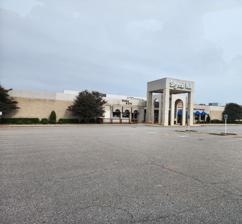
Building: Signal Hill Mall
Country: United States of America
Year built: 1973
Shopping mall in North Carolina, United States Signal Hill Mall The entrance of Signal Hill Mall in 2022 Location Statesville, North Carolina , United States Coordinates 35°47′33″N 80°51′27″W / 35.7926°N 80.8575°W / 35.7926; -80.8575 Address 1685 E Broad St Opening date August 1, 1973 ; 51 years ago ( August 1, 1973 ) Closing date January 2024 ; 12 months ago ( January 2024 ) Developer C&J Associates Management C&J Associates Owner C&J Associates No. of stores and services 1, 42 at peak No. of anchor tenants 4 (1 open, 3 vacant) Total retail floor area 309,100 square feet (28,720 m 2 ) No. of floors 1 A portion of the Signal Hill Mall's interior in 2023 Signal Hill Mall was a regional enclosed shopping mall located in Statesville, North Carolina , United States. Opened in 1973, it originally featured more than 40 stores, with Woolworth , Belk , and Spainhour's as its original anchor stores . An expansion in 1979 relocated Spainhour's while also adding JCPenney . Spainhour's and Woolworth both closed in the mid-1990s, with Peebles and Hills respectively taking their places; Hills in turn was replaced by Sears soon after. The mall experienced a great deal of decline in the 2010s, losing most of its major stores throughout the decade and receiving significant attention as an example of a dead mall . History 1970's C&J Associates announced the mall on December 10, 1971, with Woolworth and Belk as the first two anchor stores. The mall would have 275,000 square feet (25,500 m 2 ) of retail space and room for 30 stores. The third original anchor, Spainhour's, was a local department store also operational in downtown at the time. Belk had been operational in the city since 1912. The mall officially opened for business on August 1, 1973, with Belk, Spainhour's, and Woolworth as anchor tenants. A Winn Dixie grocery store was located just behind the mall. 1980s An expansion of the mall was started in 1979. The existing Spainhour's building was renovated for a new mall wing leading to a relocated, 41,000-square-foot (3,800 m 2 ) Spainhour's as well as an adjacent 51,324-square-foot (4,768.2 m 2 ) JCPenney . The cost of these renovations was stated to be $4,000,000. The new interior space totaled up to 21,000 square feet, and included eight new stores. This brought the total to 42 stores. C&J Associates stated this portion cost $1,000,000. Stores that joined during this period included Endicott Johnson , GNC , Chick-fil-A , Pearle Vision Center , Lerner New York (now known as New York & Company ), Record Bar , and Southern Bell Telephone Company; which opened in November 1980. Renovation work concluded with ceremonies on August 6, 1980 for the two anchor stores, and October 15, 1980 for the interior tenants. 1990s The mall underwent a number of internal changes in the 1990s. First was the closure of Spainhour's in late 1992, ending its 50 years of service in Statesville. This was followed in January 1993 by the closure of Woolworth. By year's end, Peebles opened in the former location of Spainhour's. In response to this, the mall owners held a grand opening ceremony with a live band performance from The Muscat Ramblers, a band out of Charlotte, North Carolina . Renovation of the former Spainhour's location for use by Peebles took about six months. Winn Dixie closed on December 14, 1994. This was a response to the company making a wider move to close smaller stores and open larger ones. On July 28, 1995, Hills opened in the former location of Woolworth . The 83,000 square feet (7,700 m 2 ) store space cost about $2,000,000 to renovate. This location would be short lived, as Hills closed in April 1997. It was quickly replaced by Sears , which held a grand opening on October 18, 1997. Sears was the most highly requested store by mall patrons, according to manager Burr Collier. Another major addition to the mall during this timespan was IHOP , which opened in February 1994 in a space at the front of the mall last occupied by the Apple House Buffet. At the time, inline tenants of the mall included Blockbuster Music, Chick-fil-A , Dollar Tree , Footaction , GNC , and Kay-Bee Toys . 2000s Peebles began a going out of business sale on December 3, 2003 before closing in January 2004. Around this time, management of C&J Associates announced plans for renovation. As part of these plans, some store leases were not renewed. Chick-fil-A closed on December 31, 2005. Another closure during this time span was Pet Pros pet store, whose owner Bob Barber stated that sales had decreased by 40 percent in the months leading up to the store's closure. A patron in the 2006 article detailing the struggling mall's story stated, "If I'm going to go shopping, I'm going to go to another mall." 2010s Sears closed in 2012 as part of a restructuring plan by the chain to close over 100 stores. Despite C&J Associates' intentions, a redevelopment project for the mall would never come. The reasoning for this was the state of the economy, as stated by manager Burr Collier in a 2013 article written about the declining property. One stated idea for a redevelopment was turning inline space into big-box stores . Another idea was combining the Signal Hill Mall property with the Newtowne Plaza, which was next to the mall and also built by C&J Associates. JCPenney closed in 2015 as part of a 40-store round of closures. During the 2010s, Signal Hill Mall received significant media attention as an example of a dead mall . One major closure in 2016 was Bookland bookstore, which had been a tenant since the 1980s. Following their closure and failed attempts at redevelopment, Signal Hill Mall had only 11 stores remaining. Among these were Belk, Saslow Jewelers, IHOP, Bath & Body Works , GNC, RadioShack , and FootAction. Saslow's Jewelers, after almost 20 years of operation, closed its store in October 2017. This was followed by the closure of Radio Shack later in the year. 2020's As of 2022, the mall has continued to decline, with Belk being the only remaining anchor tenant. The Iredell Free News reported that previous attempts at redevelopment had failed due to slow economic growth in the Statesville area; despite this, representatives of C&J Associates noted that industrial development in the area had increased in the intervening years, leading to the possibility of the mall being repurposed for non-retail use. The mall is occasionally used as space for community and recreational events by Statesville residents. The interior of the mall closed its doors in January 2024. References